Backward induction

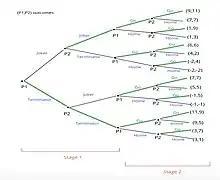
Extensive form for the Joker-Terminator game

The extensive form of this multi-stage game can be seen to the right. The steps for solving this game with backward induction are as follows: